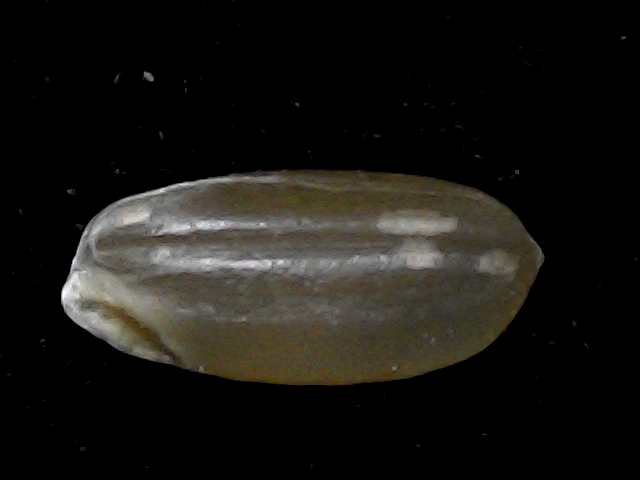
Rice variety: BD76